Soranthera ulvoidea

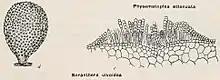
Illustrations of "Soranthera ulvoidea"

William Albert Setchell and Nathan Lyon Gardner describe two forms of the species.